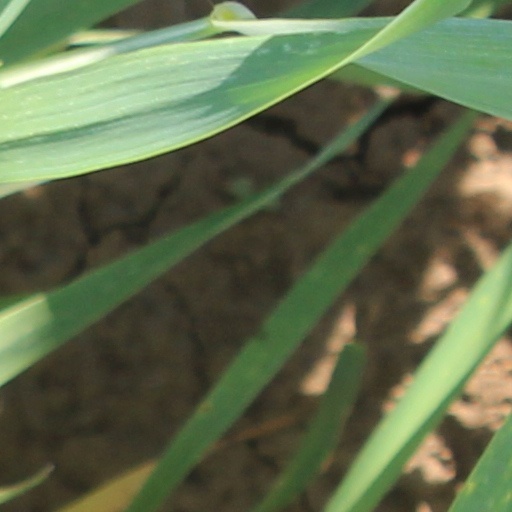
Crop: wheat